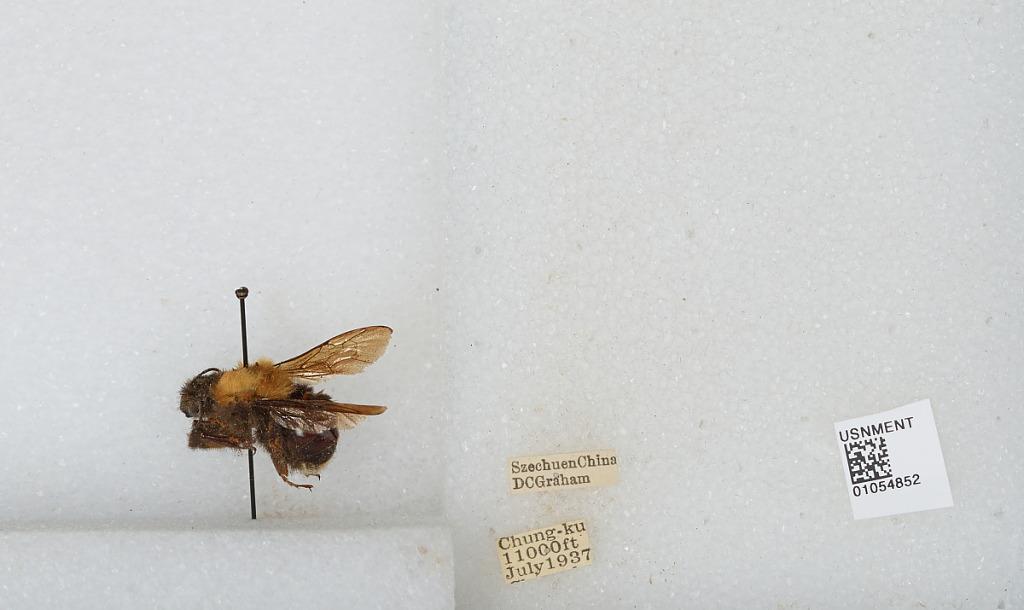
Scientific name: Bombus sp.
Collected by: D. Graham
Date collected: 1937-7-
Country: China
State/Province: Sichuan
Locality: Chung-ku